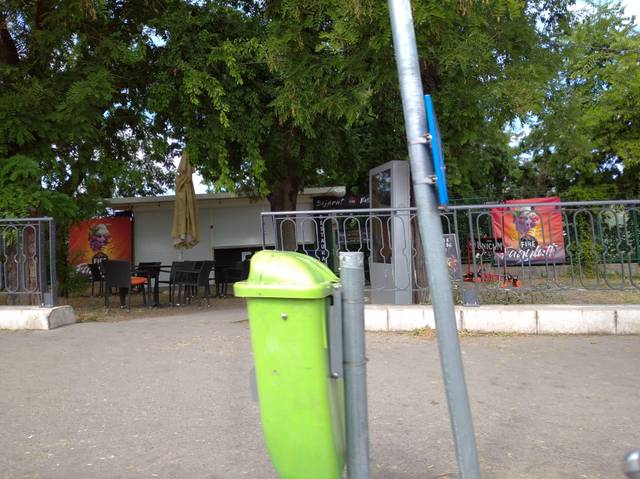
Region: Hungary
Coordinates: 47.516, 19.044